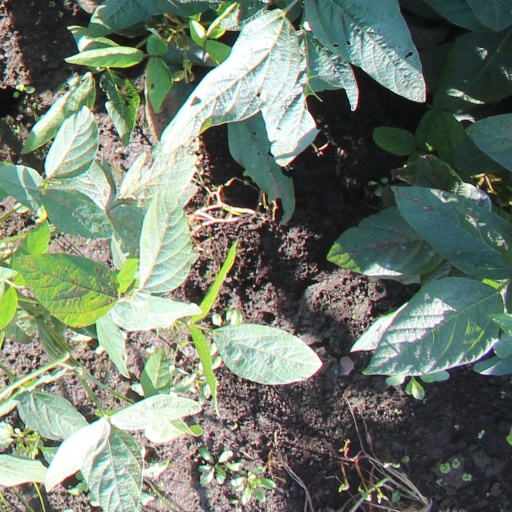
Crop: soybean